Family Guy Online

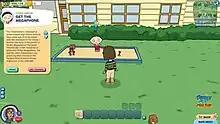
The player character receives a quest from Stewie Griffin, a character from the television series "Family Guy" that acts as a non-playable quest giver in the game.

"Family Guy Online" used cel shaded graphics. The game used typical MMORPG character classes such as having Stewie act as a ranger, Peter as a tank, and Lois as a healer. Players would create their own character using the Griffin family as a template. The actual characters from the show are reserved as non-playable characters (NPCs) in the game in order to give the player quests and advance the storyline "(pictured)". The NPCs in the game were voiced by the same voice actors in the show.